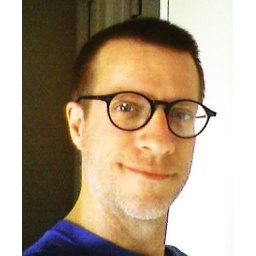
in my blue shirt